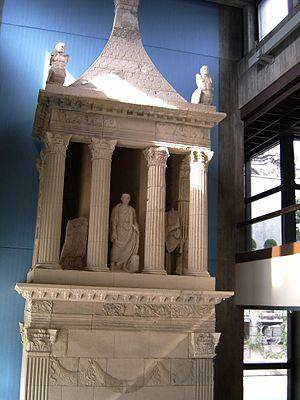
La Legio V Alaudae aussi connue sous le nom de Legio V Gallica fut une légion de l’armée romaine levée en 52 av. J.-C. par Jules César en Gaule transalpine pour combattre les armées de Vercingétorix; elle fut la première légion à inclure des non-citoyens. En 49 av. J.-C., elle fut envoyée en Espagne par César pour y combattre les forces de Pompée. Après la mort de César, elle combattit aux côtés de Marc Antoine pendant la bataille du Forum Gallorum et la bataille de Philippes. Octave l’incorpora dans ses propres troupes après la bataille d'Actium.